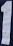
Number: 1